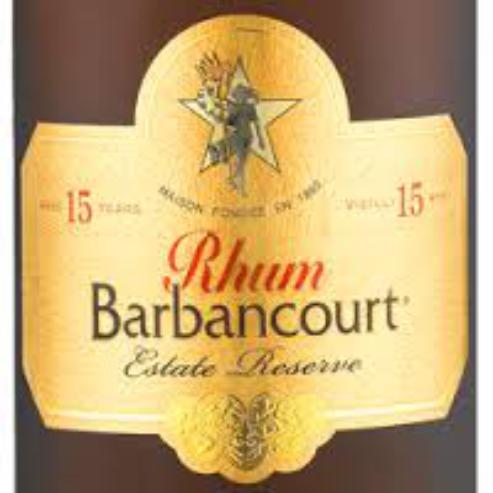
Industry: Food